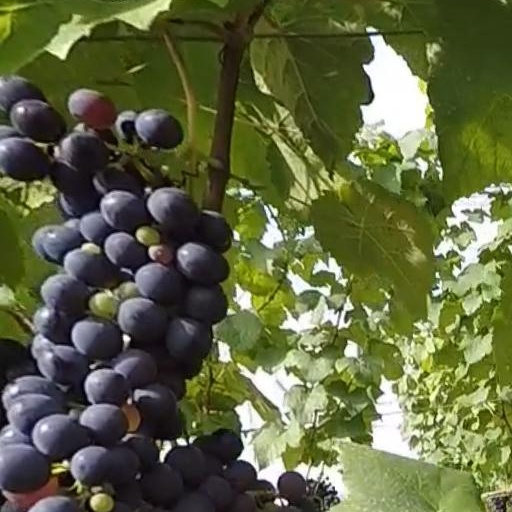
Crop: grape